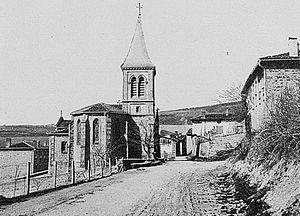
Dictionnaire illustré des communes du département du Rhône. Tome 1 / par MM. E. de Rolland et D. Clouzet.
Affoux est une commune française située dans le département du Rhône, en région Auvergne-Rhône-Alpes.